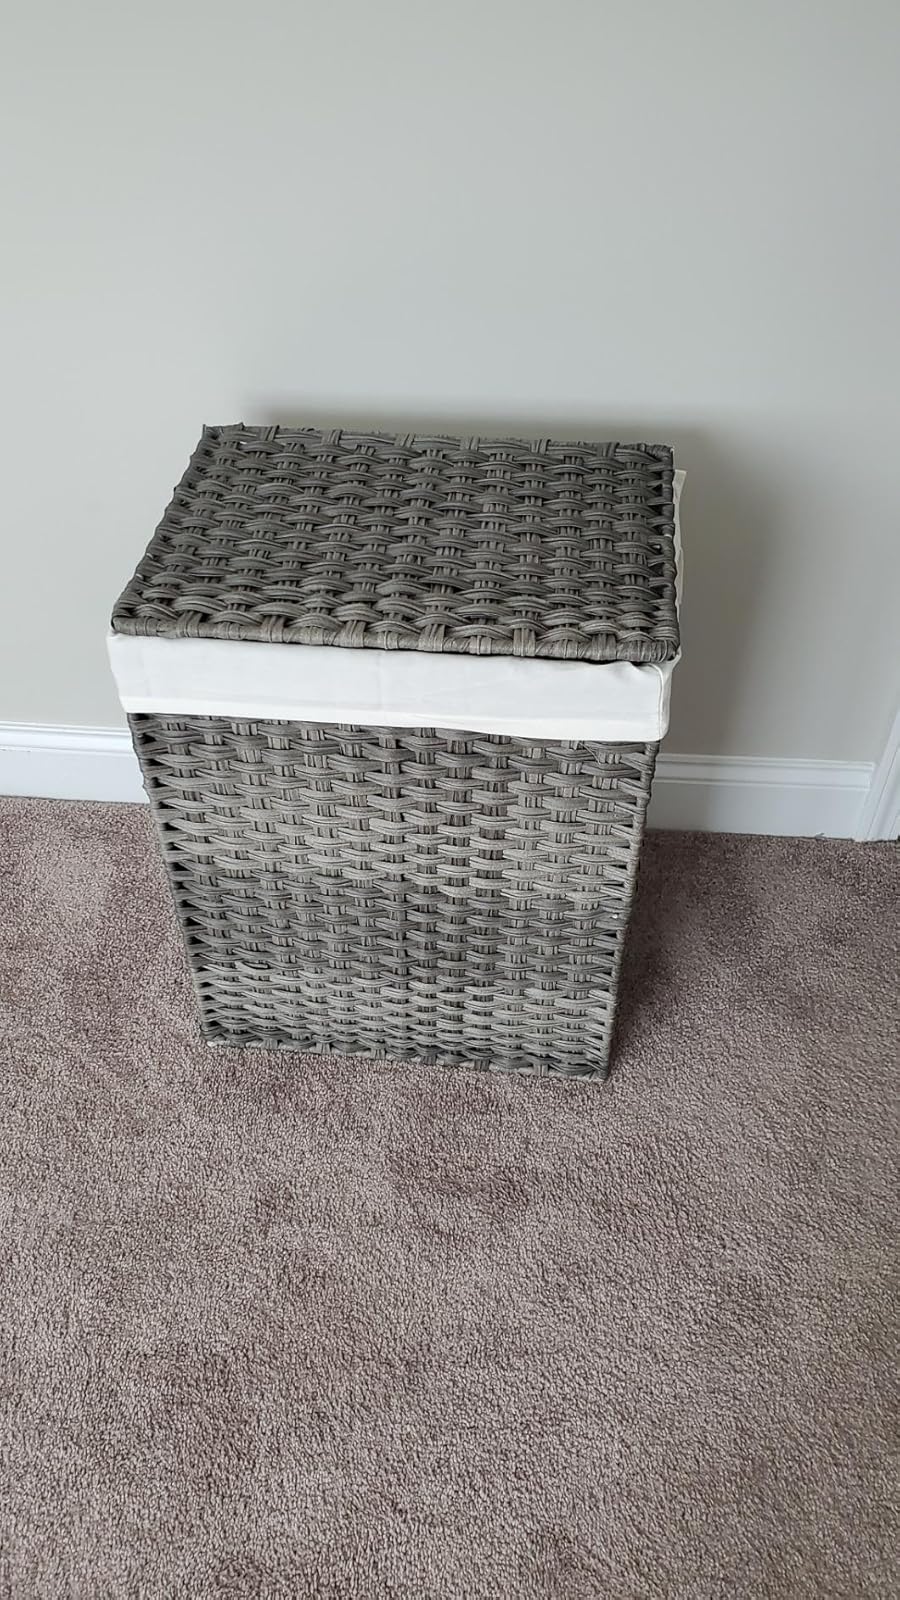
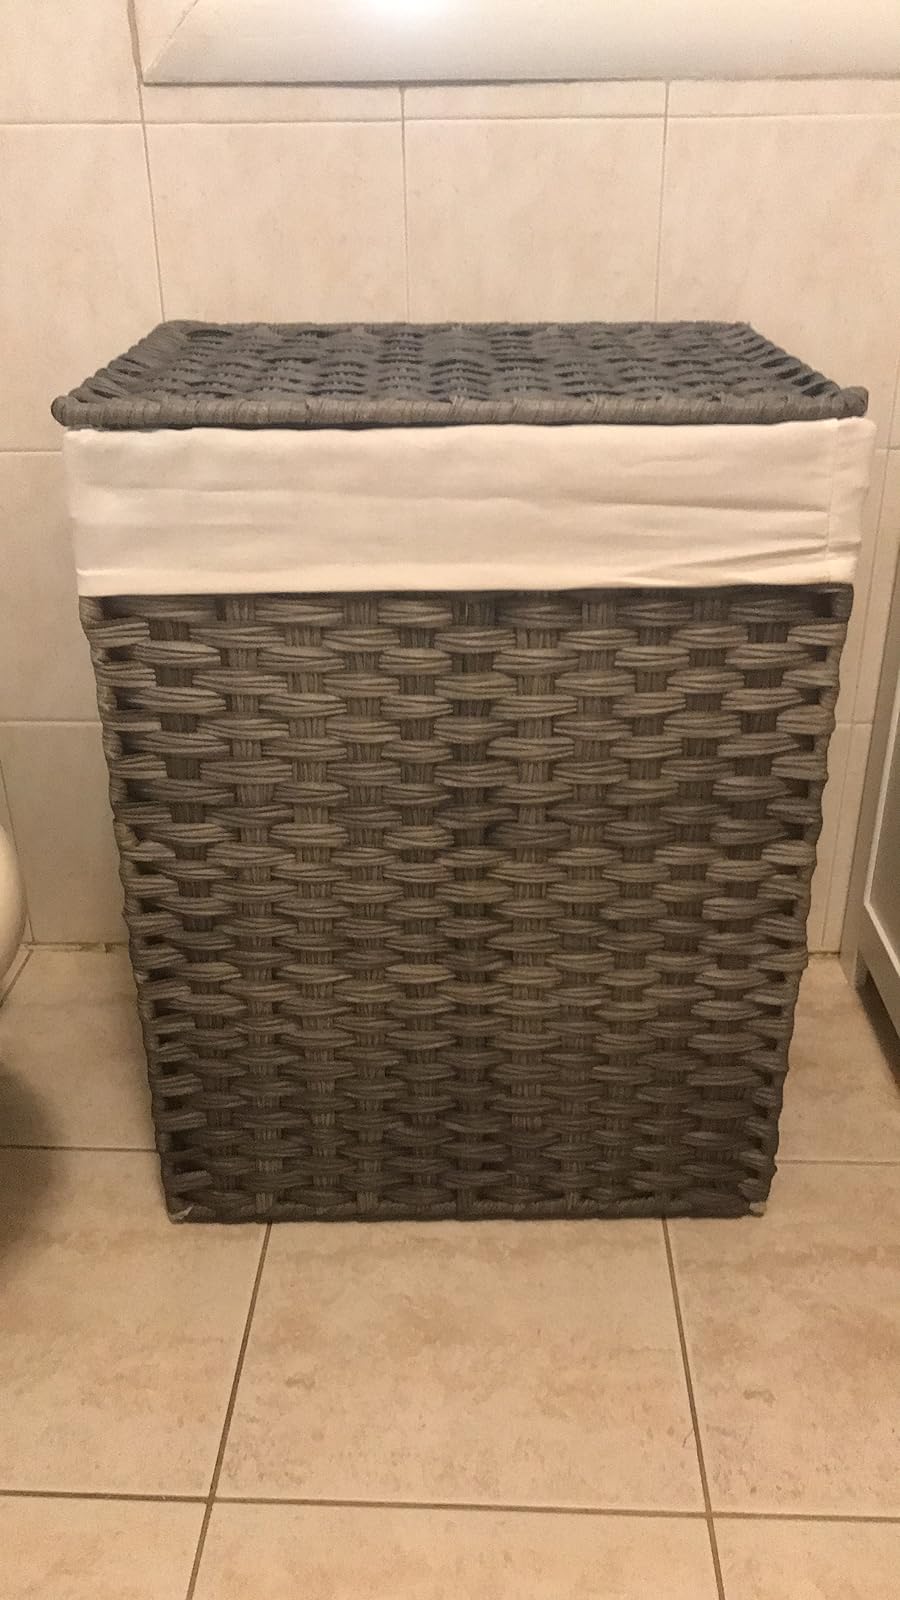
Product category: items_hamper
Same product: yes